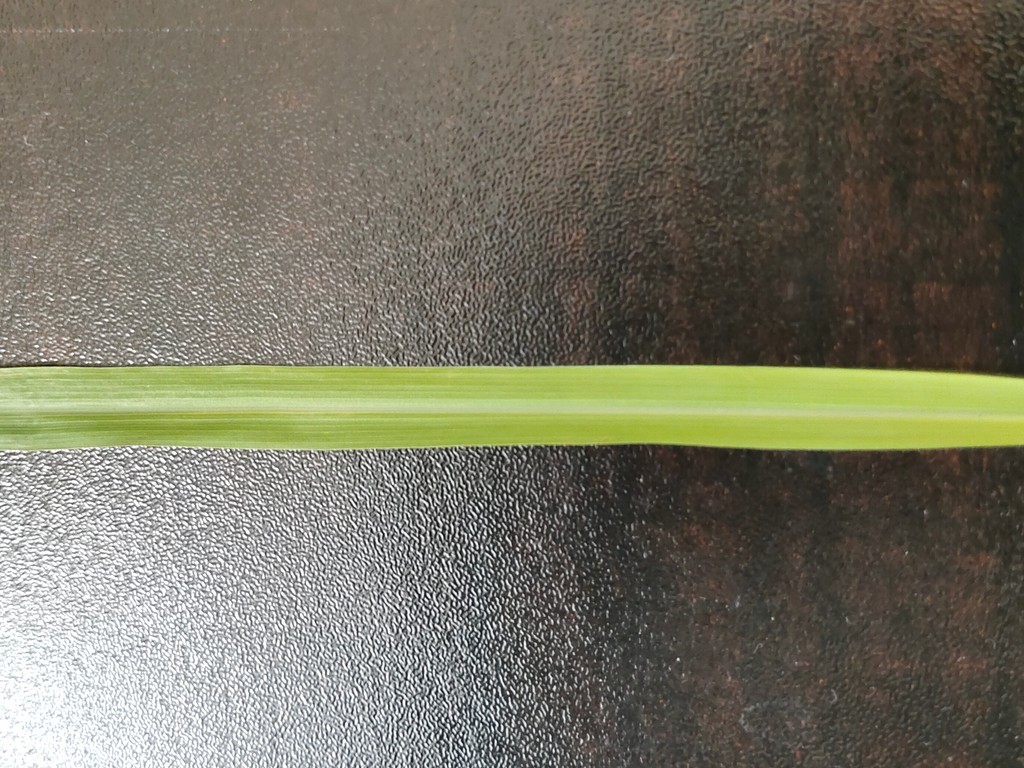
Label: Healthy